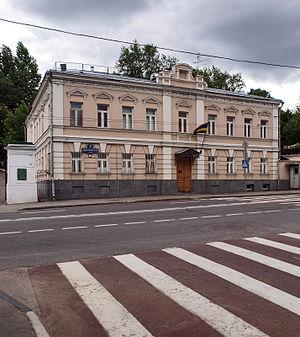
Ceci est une liste des représentations diplomatiques de Maurice, à l'exclusion des consulats honoraires. Maurice a une petite présence dans le monde.
Ceci est une liste des représentations diplomatiques en Russie. En tant que plus grand pays du monde, membre permanent du Conseil de sécurité des Nations Unies, puissance régionale en Europe et en Asie et principal État successeur de l'Union soviétique, la Fédération de Russie accueille une importante communauté diplomatique dans sa capitale, Moscou. Moscou abrite 148 ambassades, de nombreux pays ont également des consulats généraux et des consulats dans tout le pays.